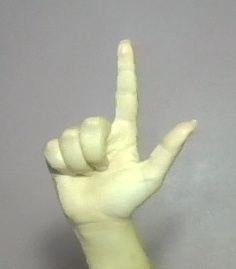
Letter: laam